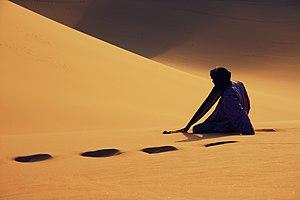
Tuareg sur la dune de Timerzouga, a Tadrart dans la commune de Djanet, wilaya d'Ilizi a 20 km de la frontière algéro-libyenne (Parc culturel du Tassili).
Les Touaregs, qui se nomment eux-mêmes les Kel Tamasheq sont des habitants du Sahara central et de ses bordures. Ils parlent une langue berbère, le tamasheq, et utilisent un alphabet appelé tifinagh.